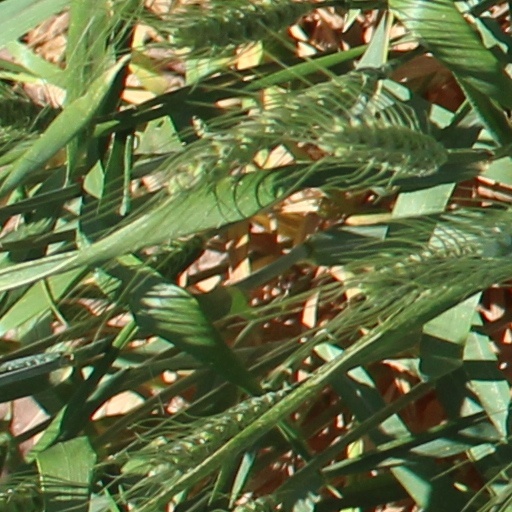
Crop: wheat